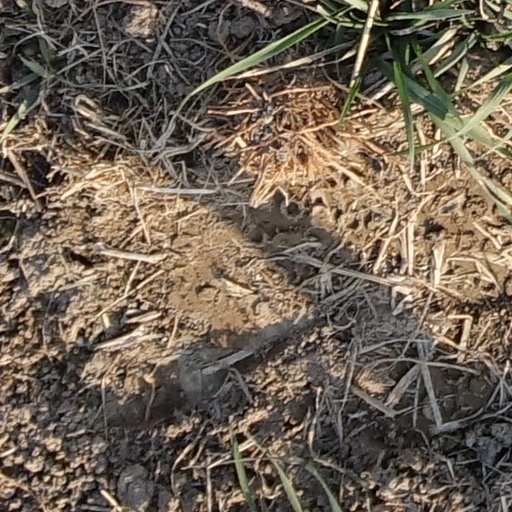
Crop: wheat